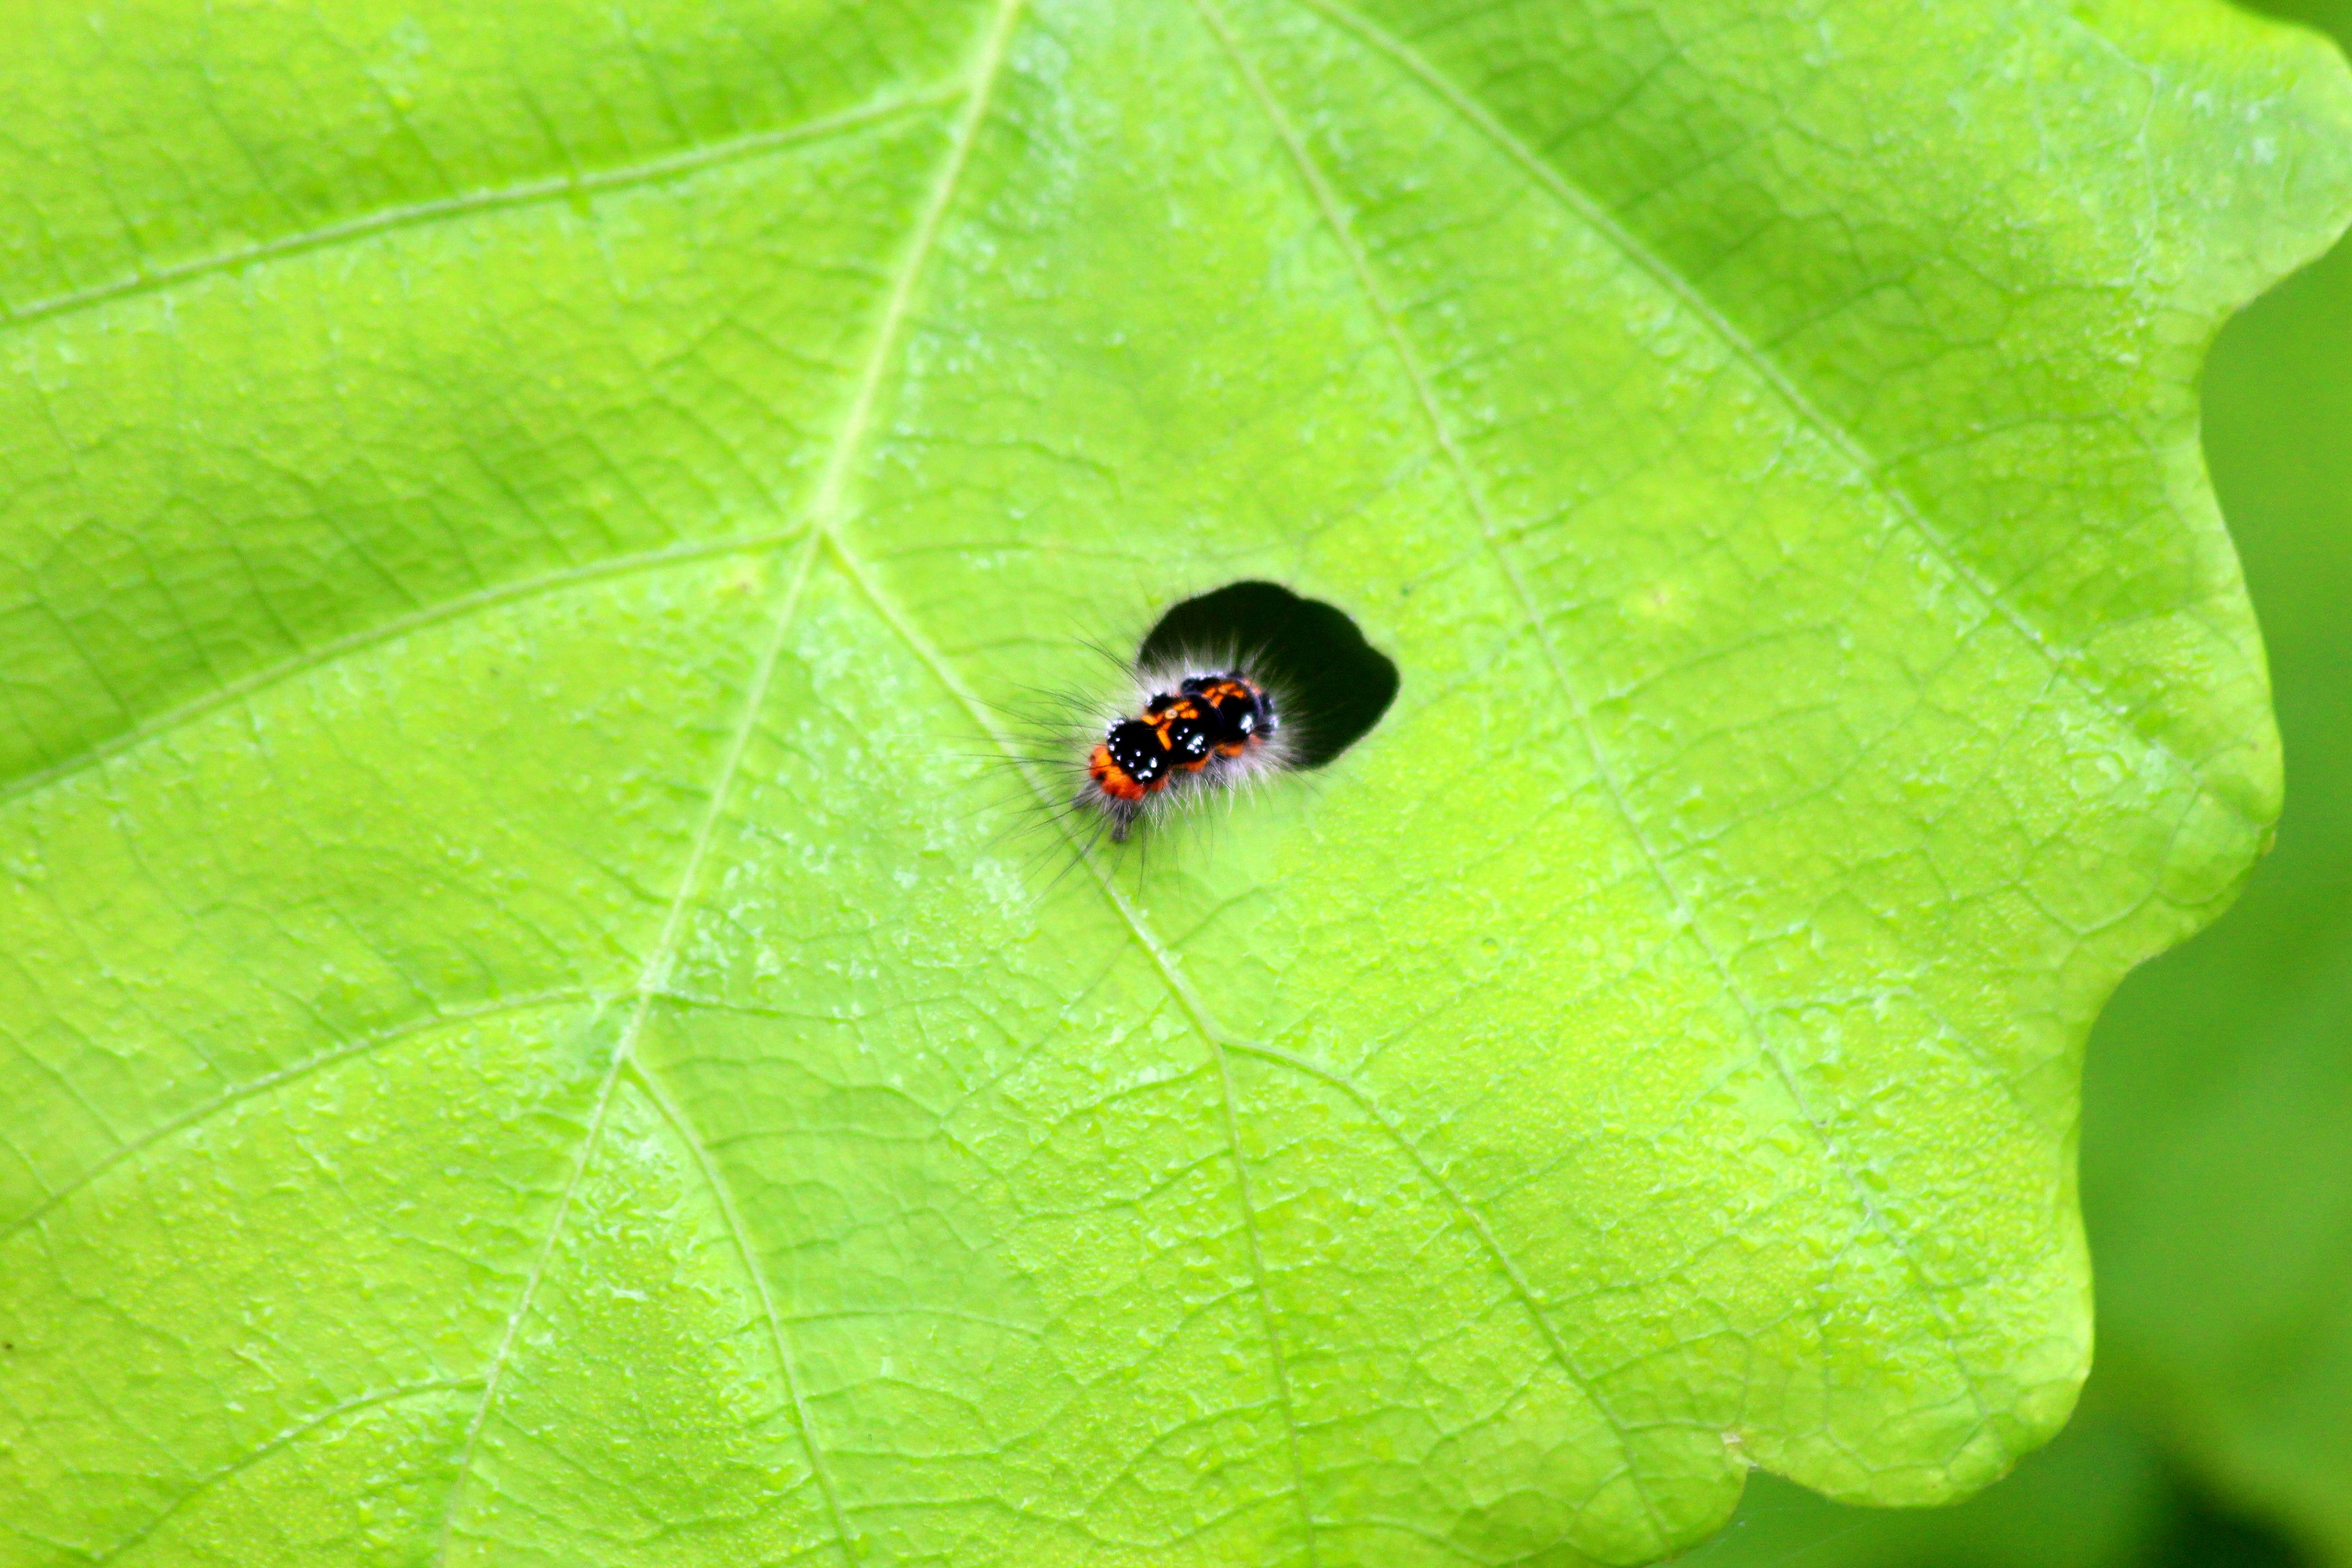
nature, plant, photography, leaf, hole, flower, animal, food, green, insect, macro, botany, closeup, flora, fauna, invertebrate, caterpillar, close up, sheet, eating, bright, macro photography, green leaf, green background, nibbles, leaf beetle, plant stem